Ilansky (town)

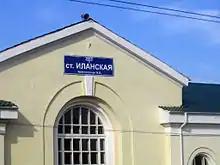
Ilanskaya railway station on the Trans-Siberian railway

Ilansky is a town and the administrative center of Ilansky District of Krasnoyarsk Krai, Russia, located on the Ilanka River east of Krasnoyarsk. Population: